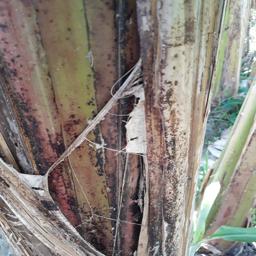
Label: PSEUDOSTEM WEEVIL